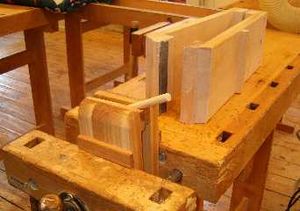
Fileklemme
Fileklemmen i bagtangen er hjemmelavet, og den store oven på høvlebænken er af svensk fabrikat, men passer kun i fortangen.
En fileklemme bruges til at fastholde emner, der skal files eller på anden måde bearbejdes, når det ville være ubekvemt med fastspænding af emnet direkte i en af høvlebænkens tænger. På billedet er en lille fileklemme (""bedstemors tandsæt"") anbragt i høvlebænkens bagtang. Den store fileklemme af svensk fabrikat, der ligger oven på høvlebænken, passer kun i fortangen, fordi den ikke som den lille fileklemme har en spalte, som spindelen kan passe ned i."
Fileklemme er et redskab til at holde fast om fx et savblad eller andre mindre genstande.